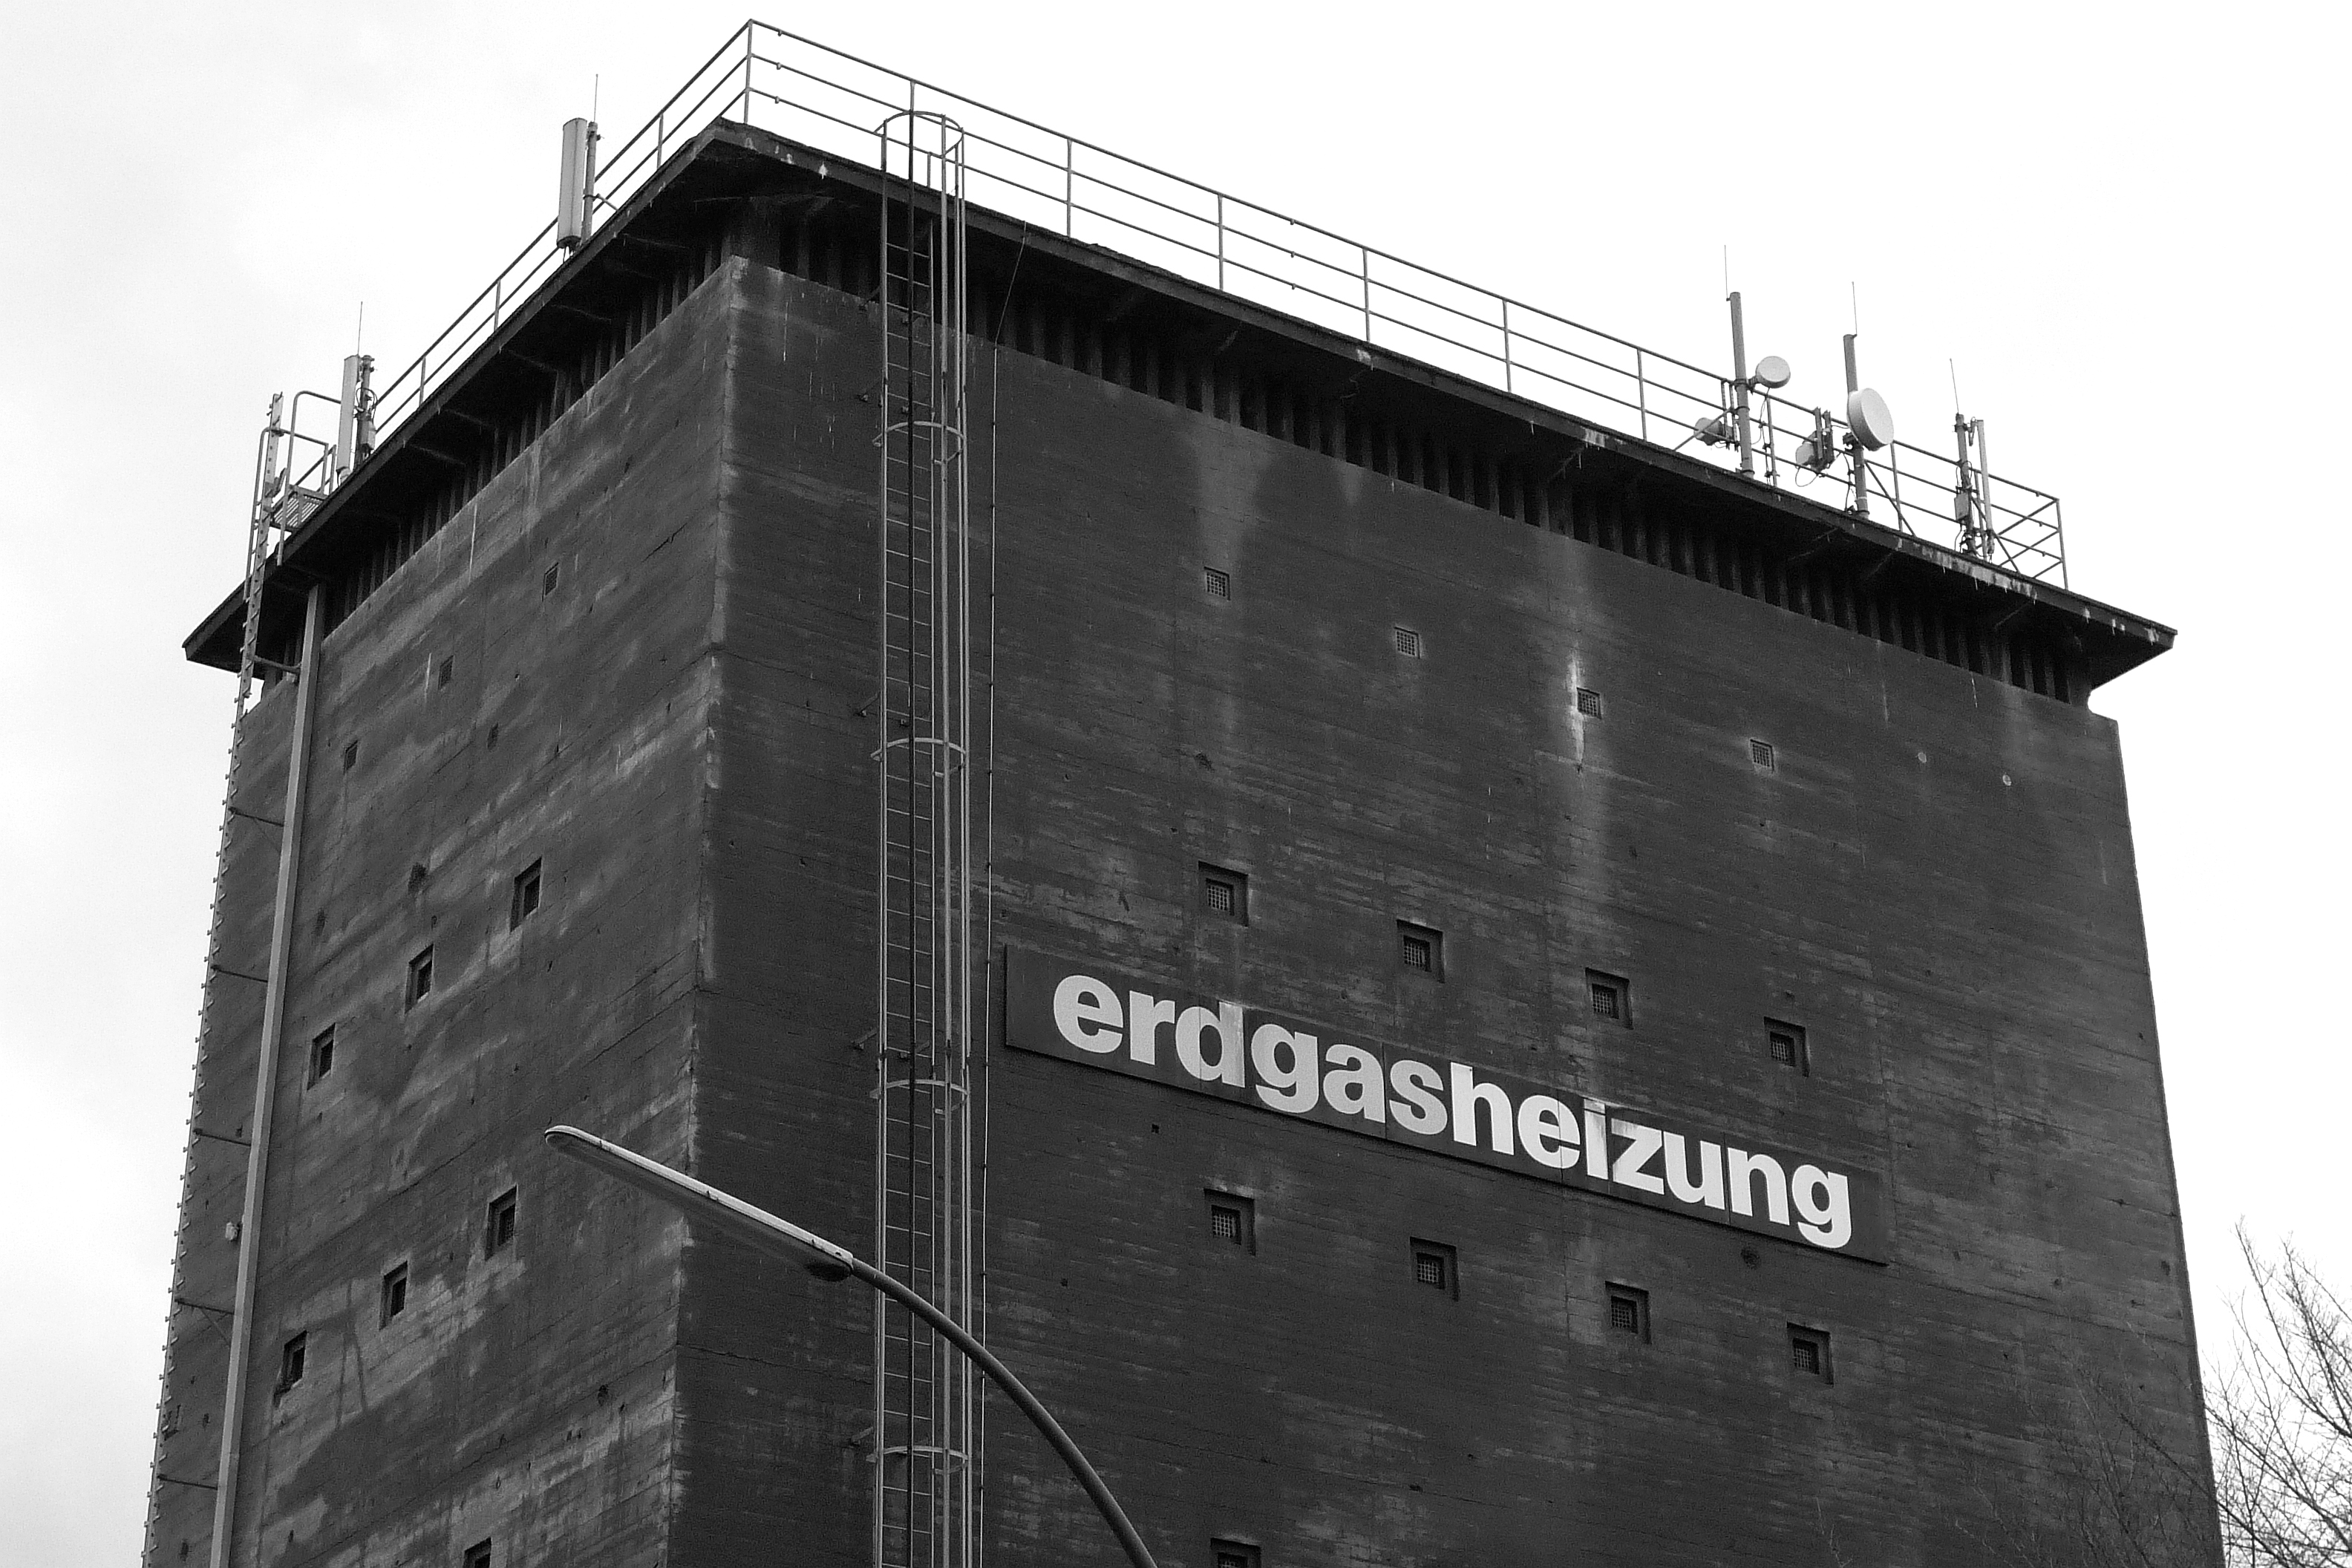
black and white, tower, monochrome, bw, blackandwhite, blackwhite, germany, alemania, allemagne, sw, schwarzweiss, schwarzweis, germania, ludwigshafenamrhein, ludwigshafen, schwarzweissfotografie, schwarzweisfotografie, ludwigshafenrhein, ludwigshafenrh, ludwigshafenarhein, monochrome photography